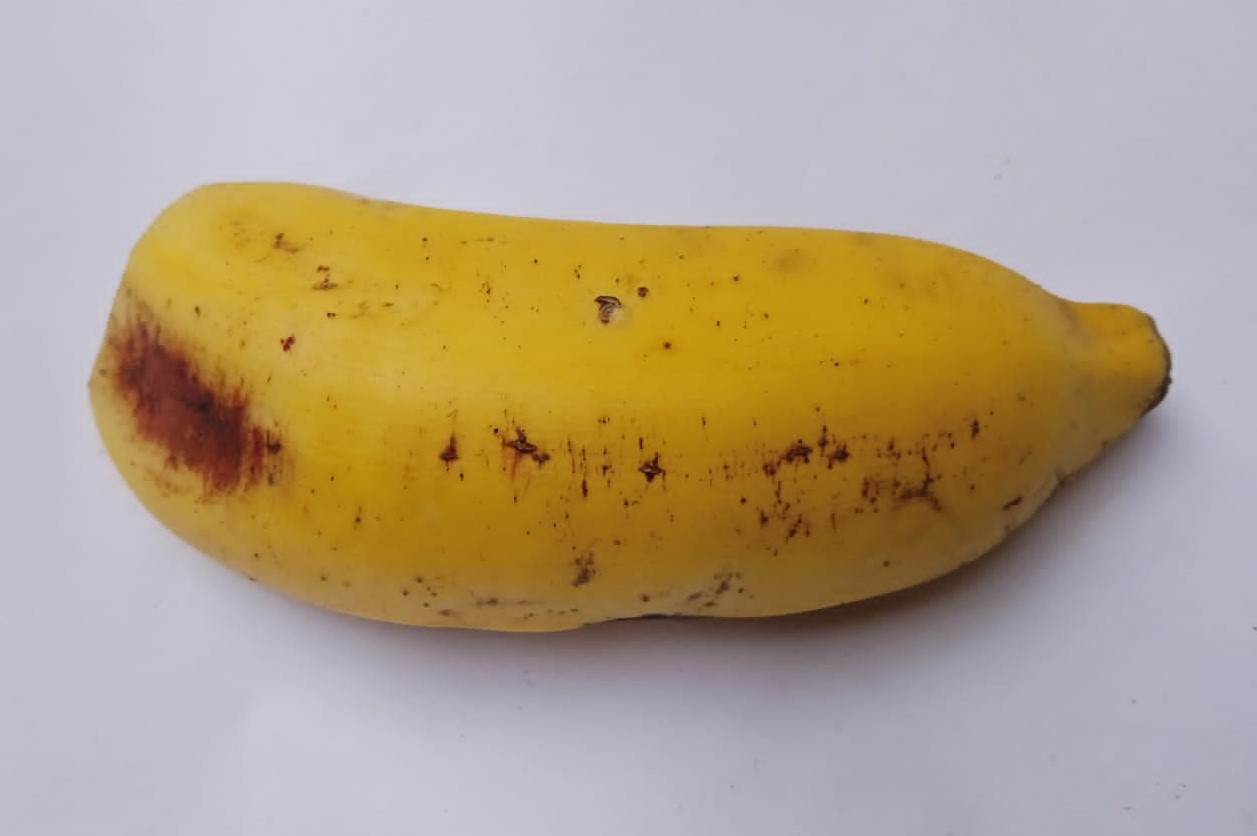
Fruit: banana
Condition: fresh